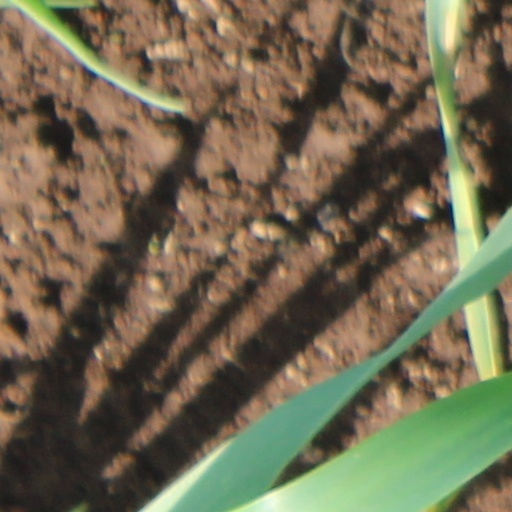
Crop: wheat